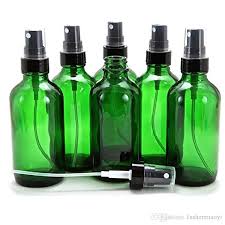
Waste category: glass